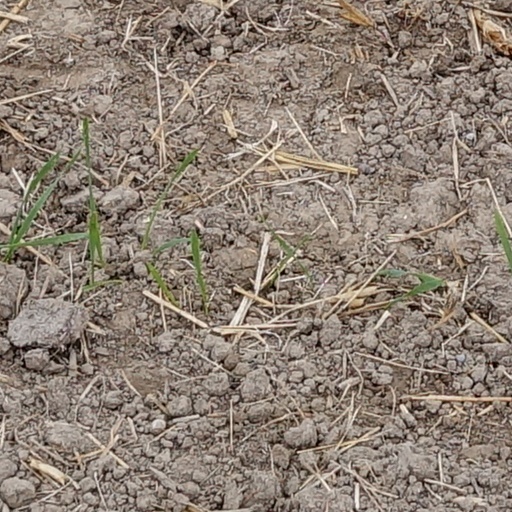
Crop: wheat